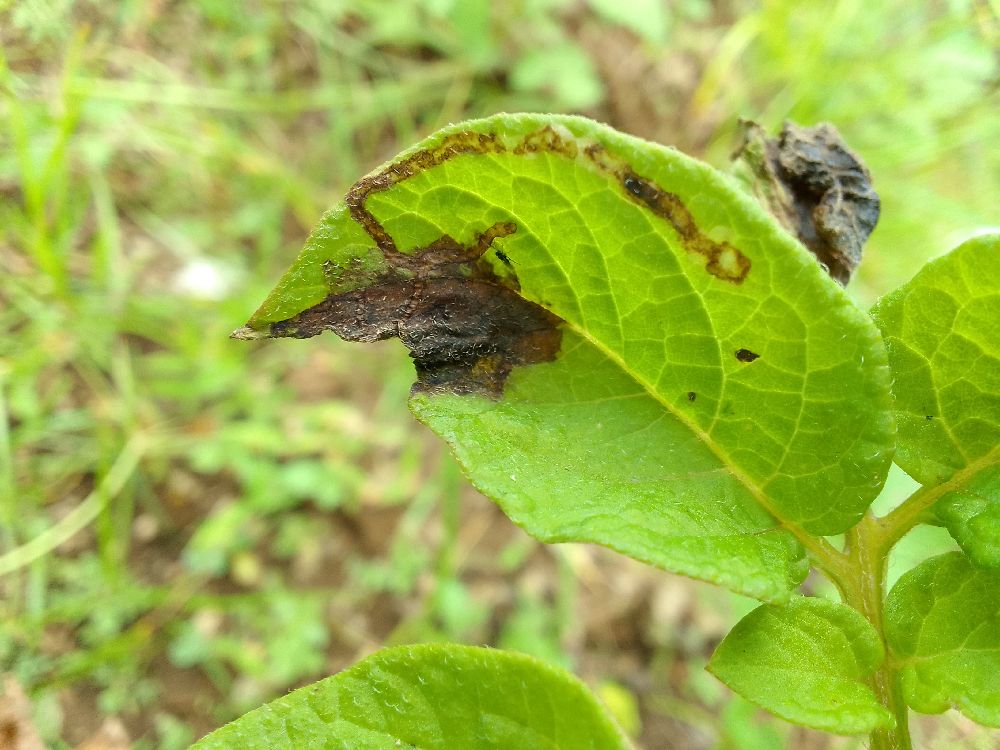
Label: Late blight